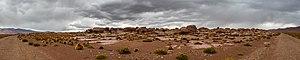
La région de Tarapacá est une des seize régions du Chili. Sa capitale est la ville d'Iquique.